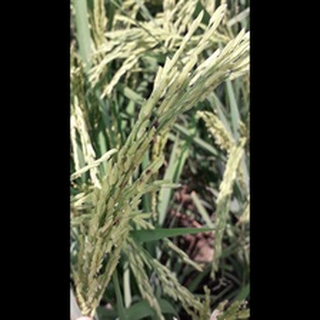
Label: healthy_rice